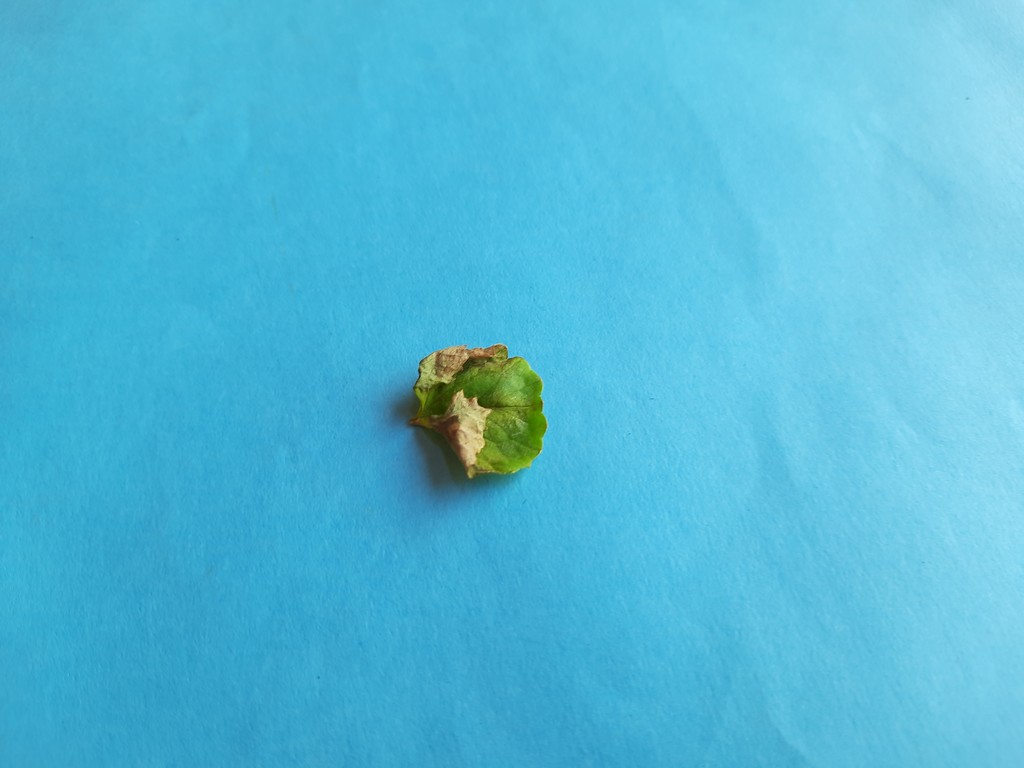
Label: Unhealthy